Gaillan-en-Médoc

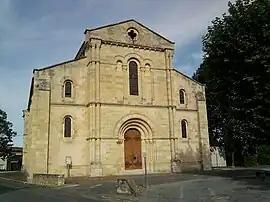
The church in Gaillan-en-Médoc

Gaillan-en-Médoc (literally "Gaillan in Médoc") is a commune in the Gironde department in southwestern France.